Guo Yuanqiang

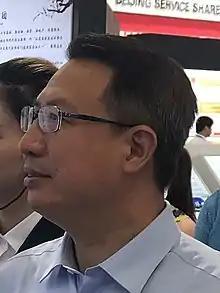
Guo in 2019

Guo Yuanqiang (born July 1965) is a Chinese politician who is the current party secretary of Wuhan, in office since September 2021. He is a representative of the 19th National Congress of the Chinese Communist Party and was a member of the 12th National Committee of the Chinese People's Political Consultative Conference.